Pennsylvania Route 292

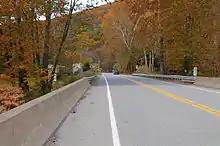
PA 292 near its western terminus at PA 29 near Evans Falls

PA 292 begins at an intersection with PA 29 in Eaton Township, heading east on a two-lane undivided road. The route immediately enters Monroe Township as it heads through wooded areas with some homes, crossing Bowman Creek. PA 292 turns south and runs through woodland with some fields and residences, curving to the east. The road briefly heads through Eaton Township again before continuing southeast into Northmoreland Township. The route runs through more farmland and woodland with some homes, turning south at Vernon before resuming southeast. PA 292 continues through rural areas, turning east at Center Moreland. The road passes through Finchs Corners and enters Exeter Township, heading into forested areas with some homes and turning north-northeast. PA 292 comes to its eastern terminus at an intersection with PA 92.